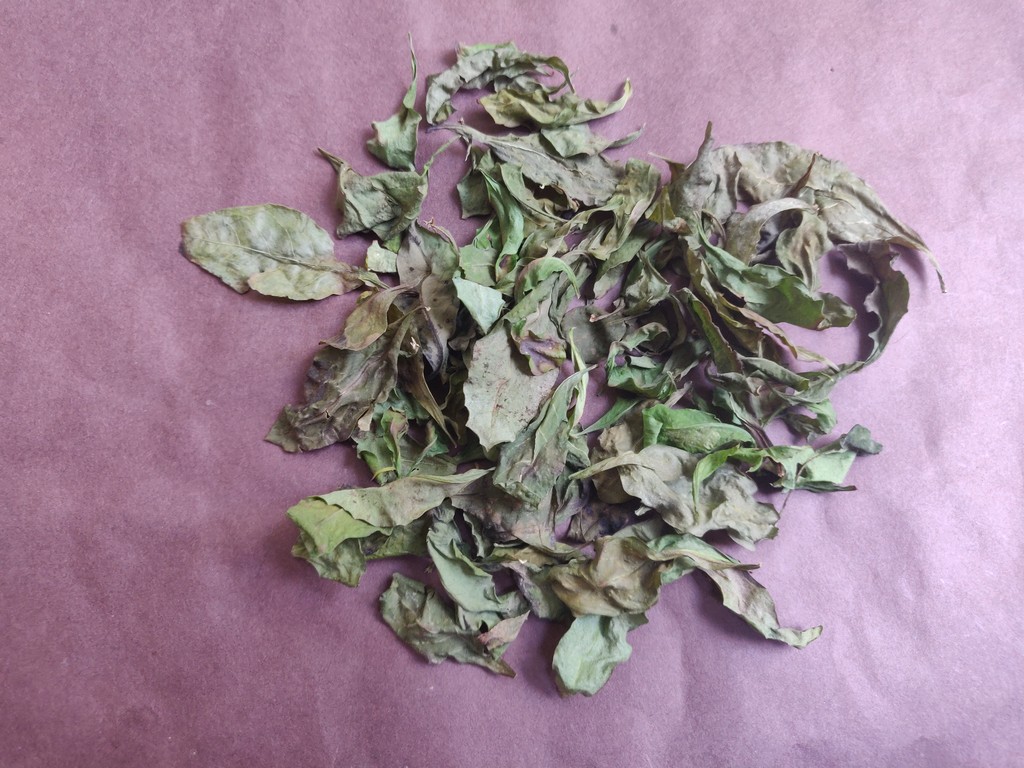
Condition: Dried
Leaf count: multiple
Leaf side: unknown